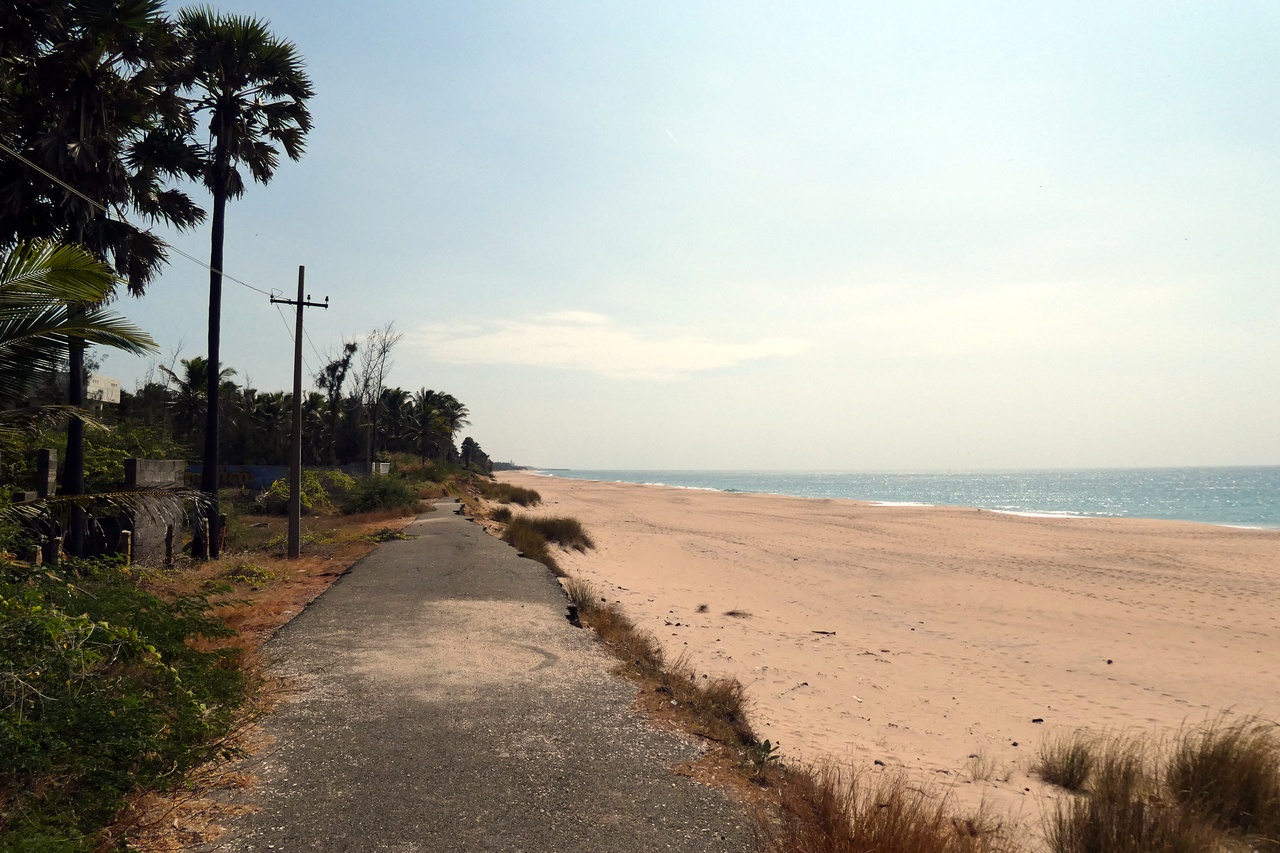
Road Vanishing in Sand near Kanyakumari